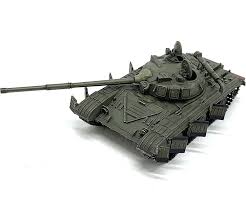
Label: T-64